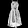
Label: Dress